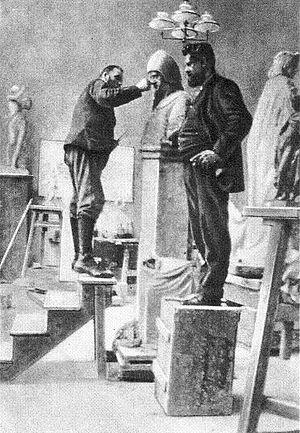
L'allée de la Victoire était une artère berlinoise prestigieuse, disparue peu après la Seconde Guerre mondiale. Conçue et financée par le Kaiser Guillaume II comme allée d'agrément du Großer Tiergarten, elle voit sa construction s'échelonner entre 1895 et 1901.